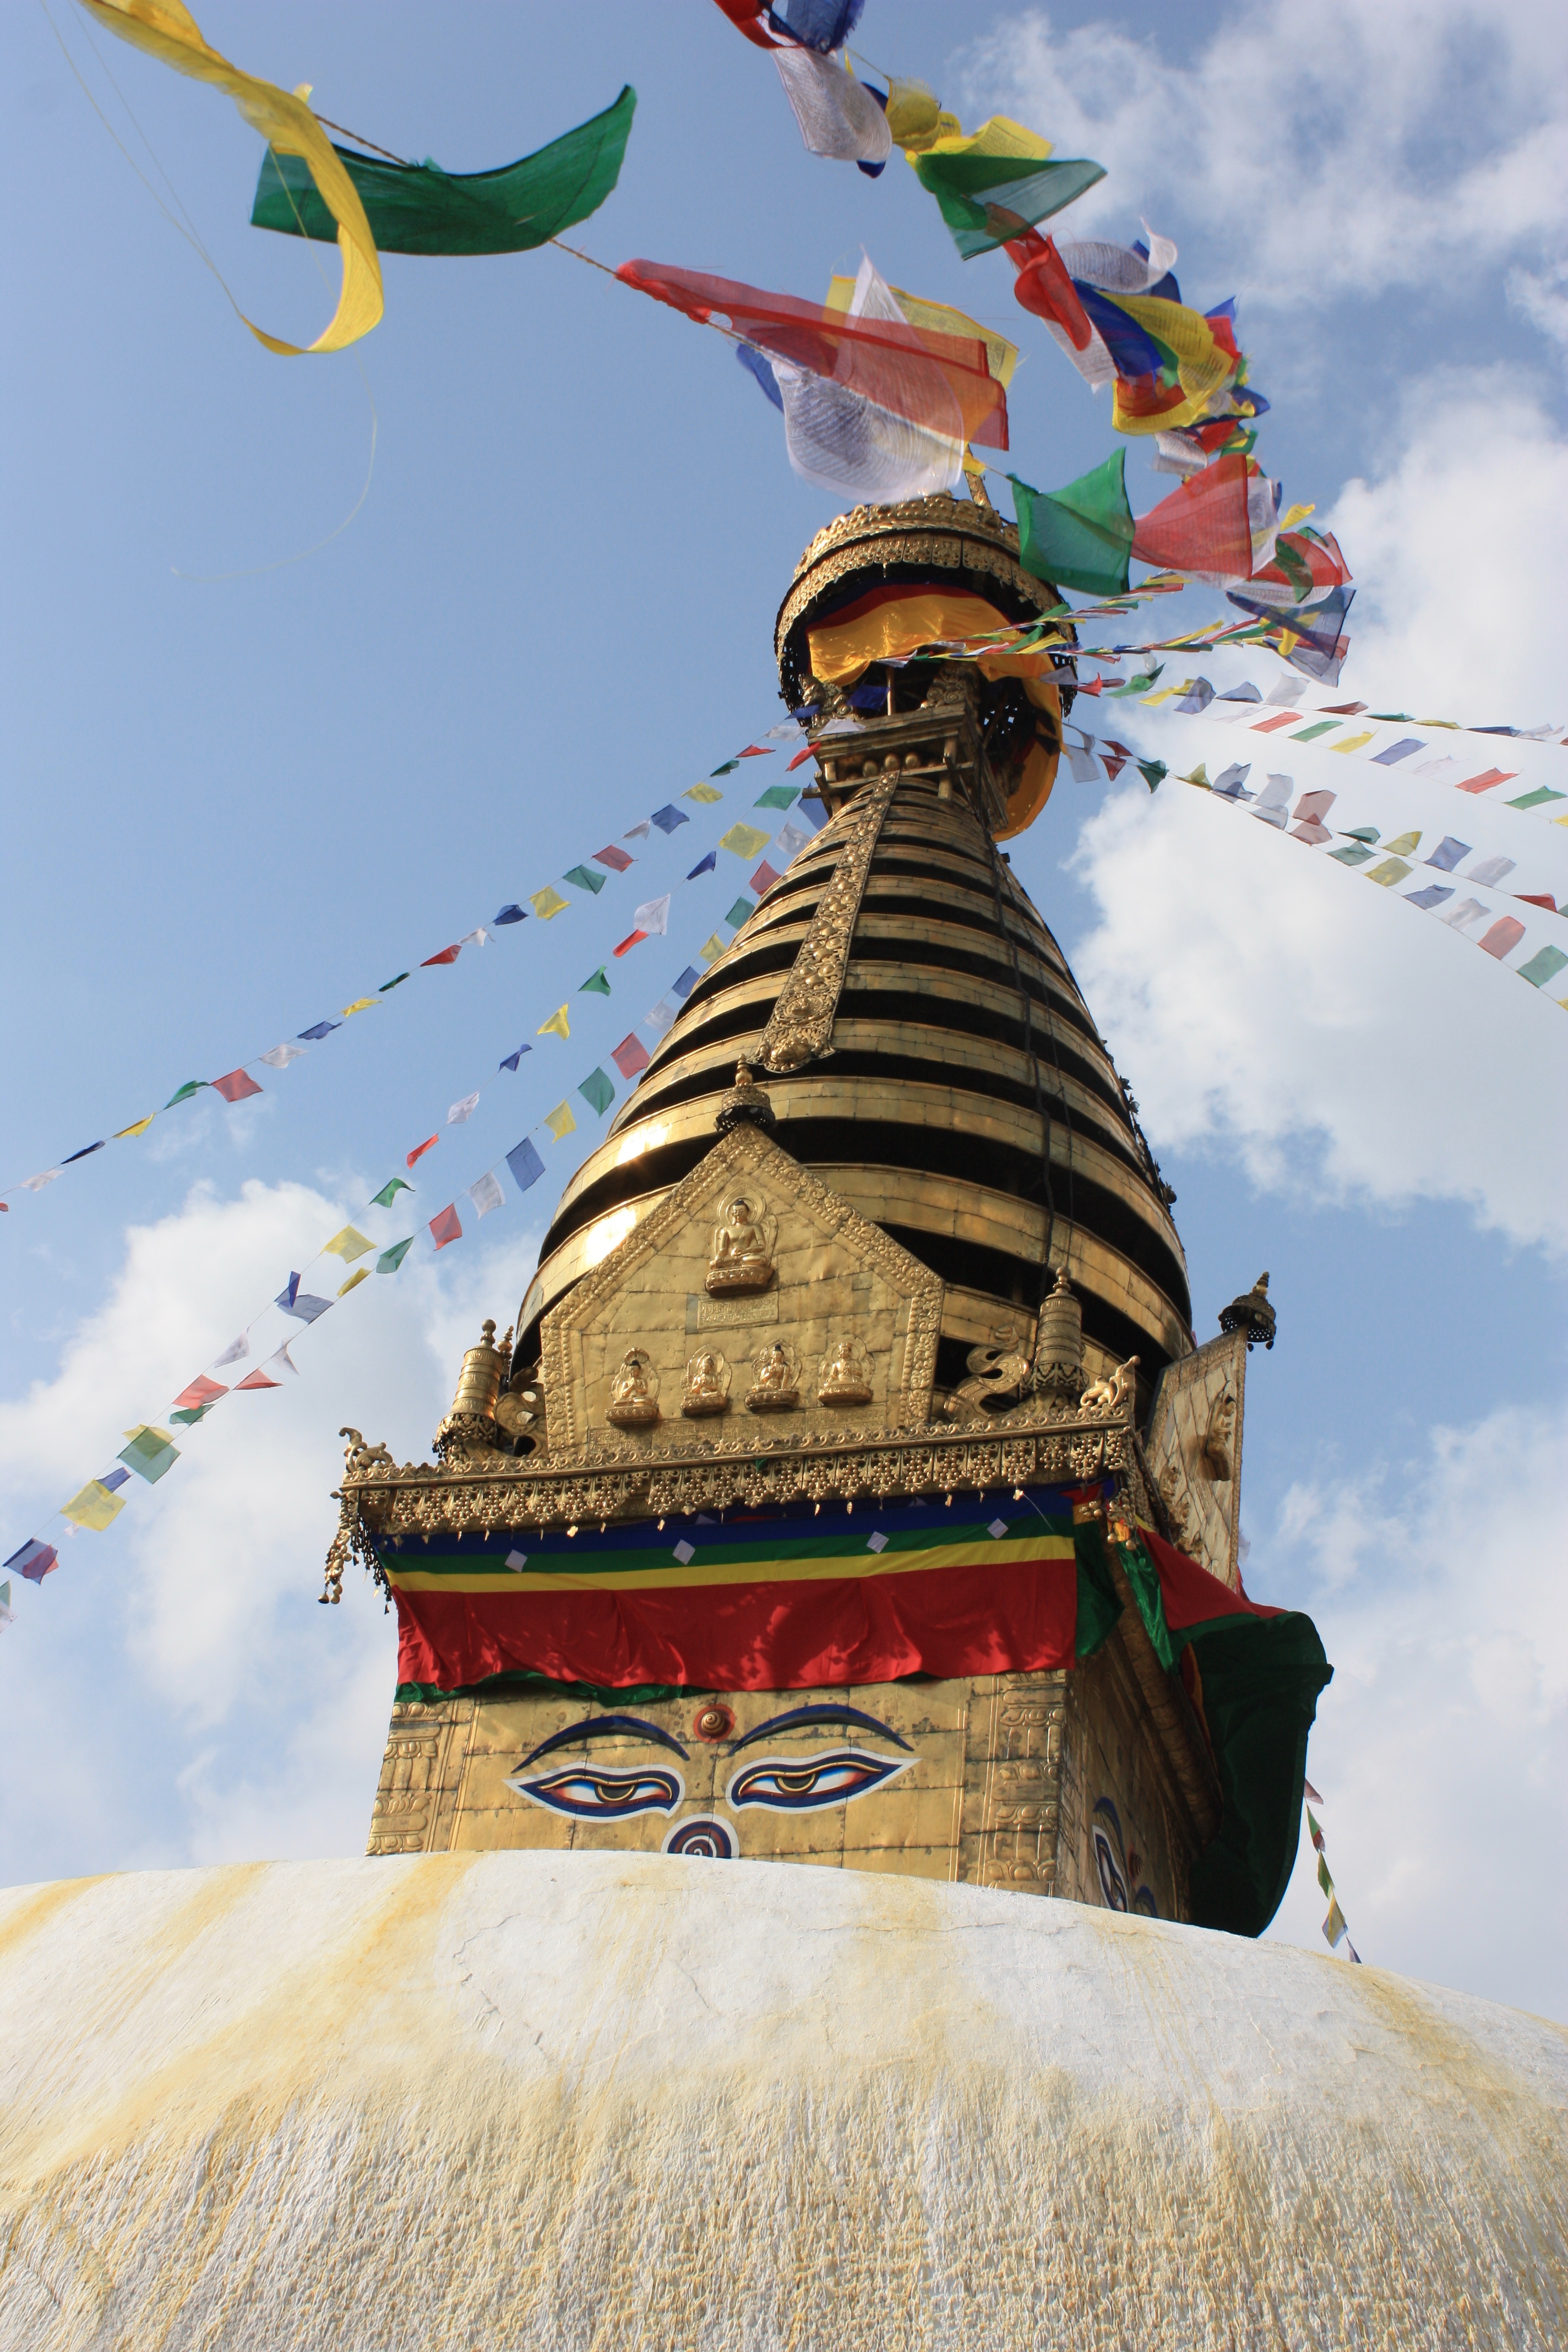
monument, tower, landmark, nepal, temple, stupa, hinduism, swayambhunath, kathmandu, monkey temple